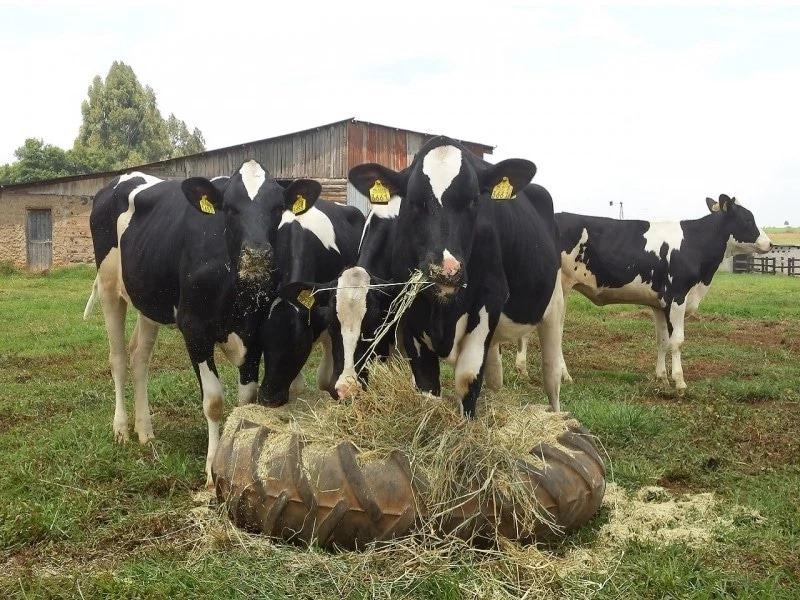
Kundi la ng'ombe weusi na weupe wakiwa wanakula nyasi kutoka kwenye kifaa kilichotengenezwa kwa matairi mawili makubwa ya trekta. Wanyama wanne wako karibu na rundo hili la nyasi wakiwa wameinama kula huku wengine wachache wakionekana nyuma yao.